Tokyu 1000 series

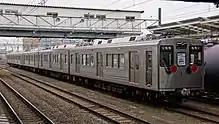
3-car set 1111 and 2-car set 1103 on delivery from Tokyu in November 2017

In 2017, a number of former 1000 series cars were resold to Fukushima Transportation in Fukushima Prefecture for use on the Fukushima Kōtsū Iizaka Line. Classified as 1000 series, the trains are formed as two- and three-car sets as follows. Two sets (one two-car and one three-car set) were converted in fiscal 2016, entering service on 1 April 2017. Two more sets (one two-car and one three-car set) are scheduled to be introduced during fiscal 2017, followed by two more two-car sets in fiscal 2018, ultimately replacing the entire fleet of 7000 trainsets.